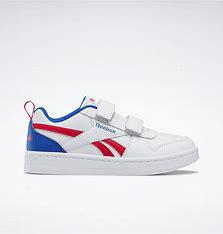
Brand: Reebok
Model: Royal Prime 2